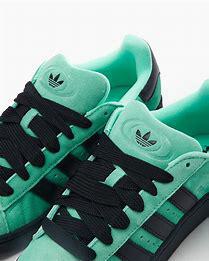
Brand: Adidas
Model: Campus 00S